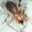
Label: spider